Laughing Whitefish River

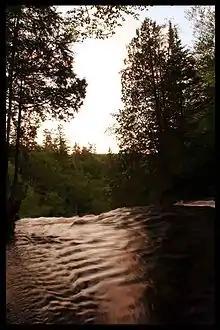
Laughing Whitefish River at the Laughing Whitefish Falls Scenic Site

The Laughing Whitefish River (not to be confused with the Whitefish River) is a stream located on the Upper Peninsula of the U.S. state of Michigan. The river rises in eastern Marquette County and flows east and then north through Alger County to its mouth on Lake Superior at a few miles north of Deerton, Michigan. The total watershed of the Laughing Whitefish River is .